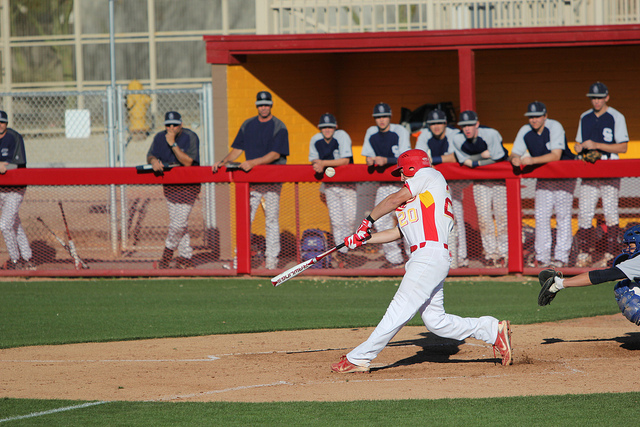
cầu thủ đánh bóng đang xoay người để đánh quả bóng chày